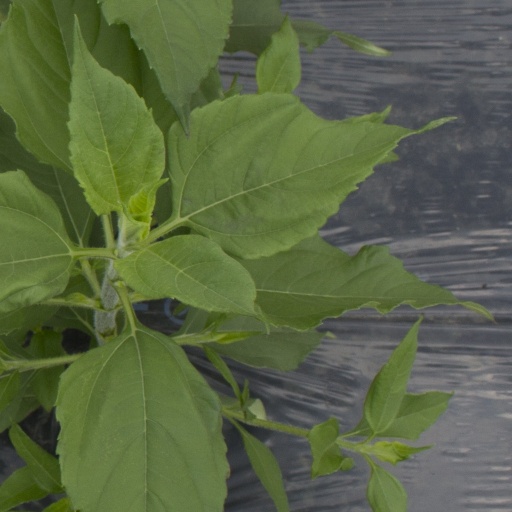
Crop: Jerusalem artichoke